Semerkhet

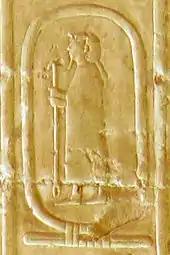
Semsu, cartouche name of Semerkhet in the Abydos king list

Semerkhet is well attested in archaeological records. His name appears in inscriptions on vessels made of schist, alabaster, breccia, and marble. His name is also preserved on ivory tags and earthen jar seals. Objects bearing Semerkhet's name and titles come from Abydos and Sakkara.